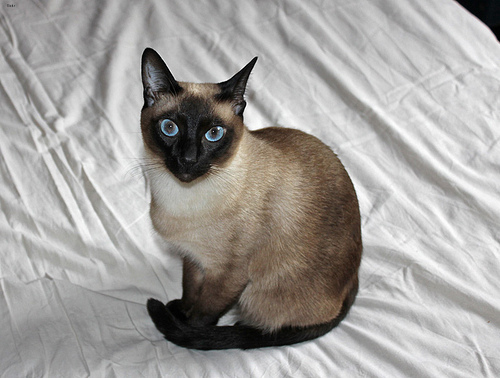
Breed: siamese